Structure of the Irish Defence Forces

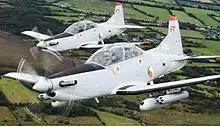
Two Air Corps PC-9 aircraft

The Air Corps College is the principal training unit of the Irish Air Corps, where all entrants into the service undertake their training. The College is divided into three distinct schools: